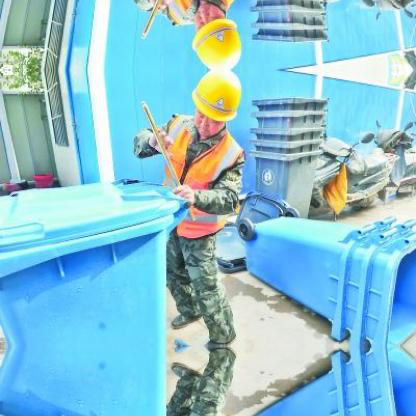
Objects in the image:
label: helmet
label: helmet